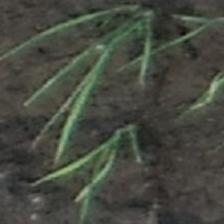
Label: clustered